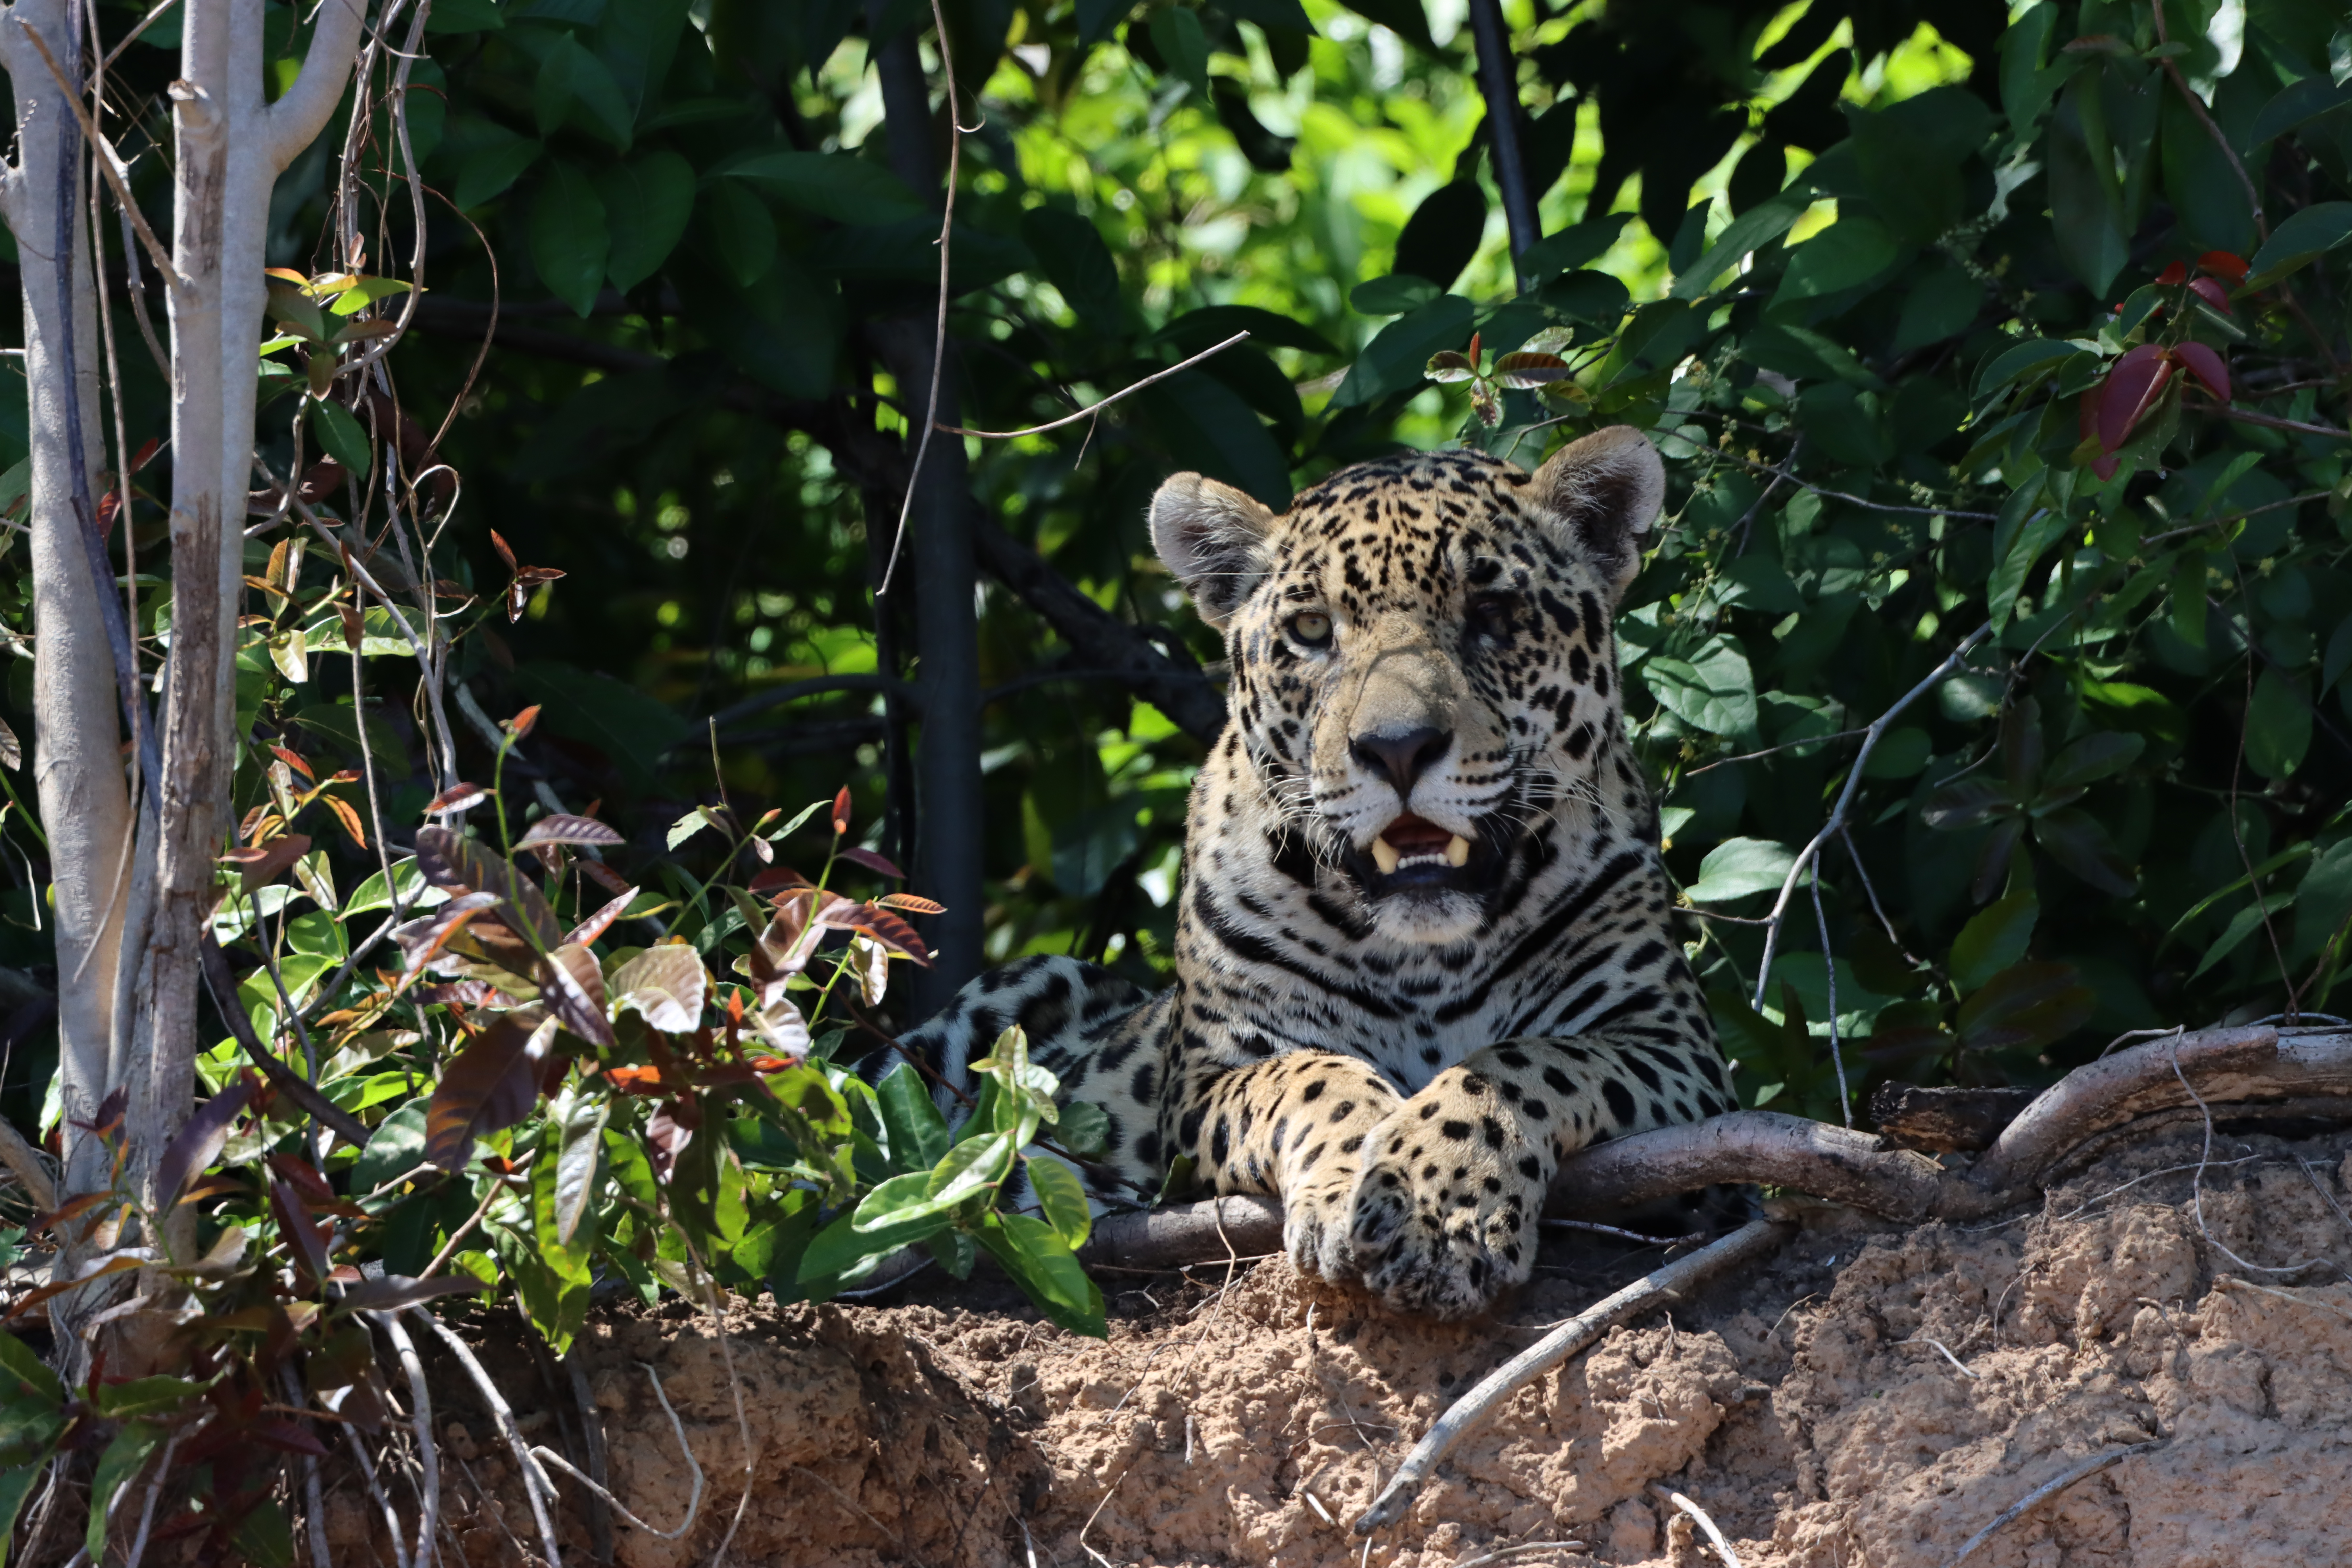
Jaguar: Lua